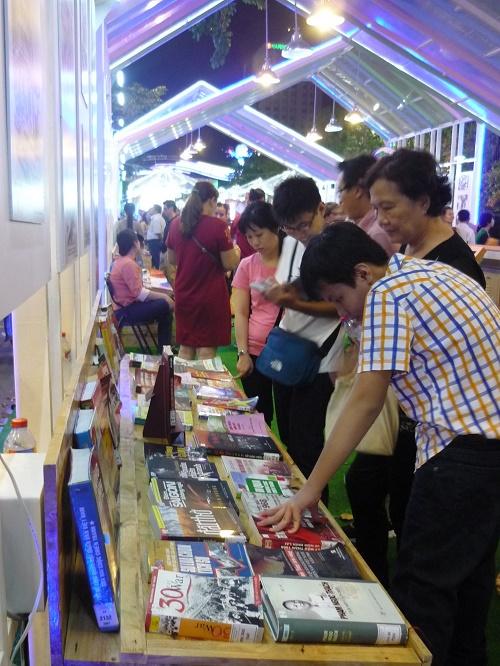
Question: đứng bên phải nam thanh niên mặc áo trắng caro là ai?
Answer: một người đàn bà mặc áo đen